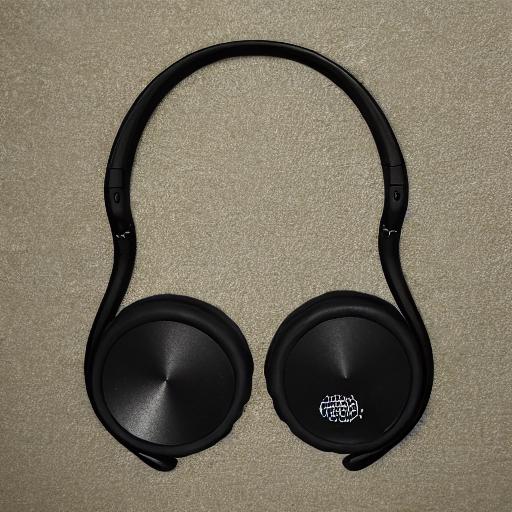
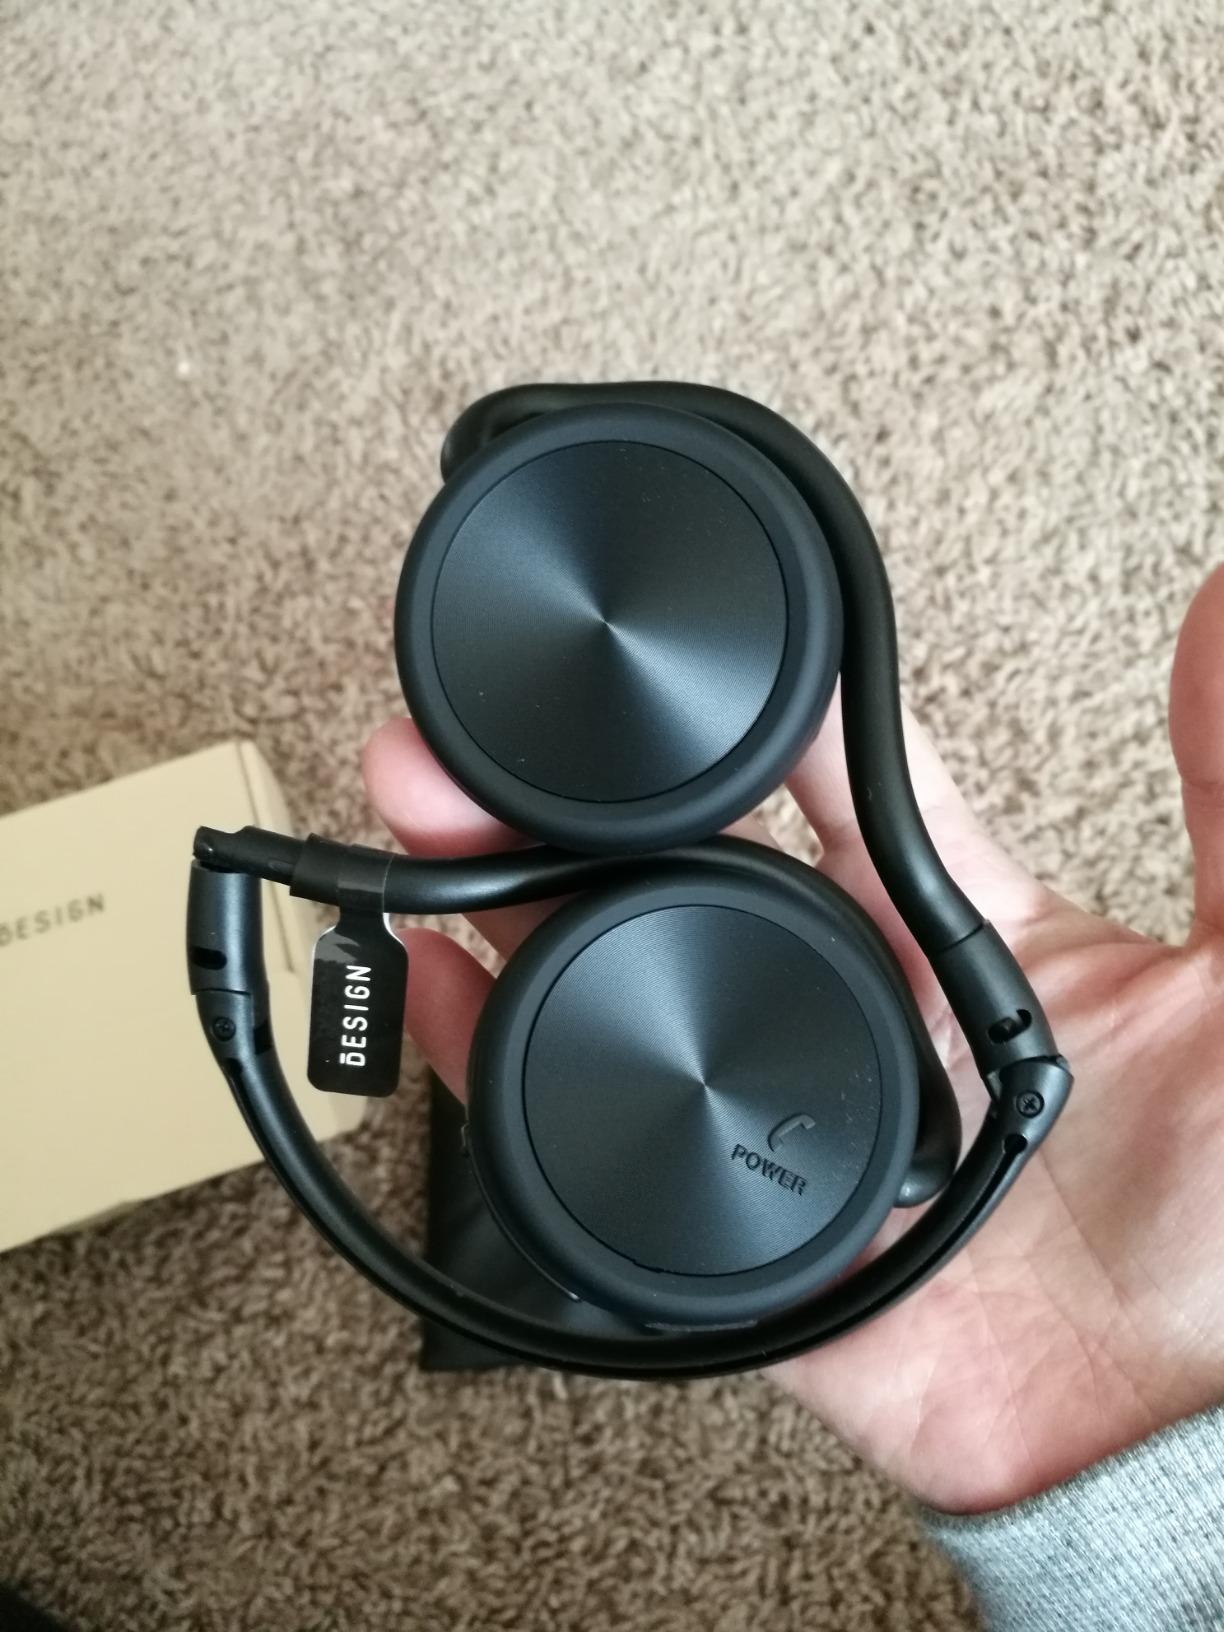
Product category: headphones
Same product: no